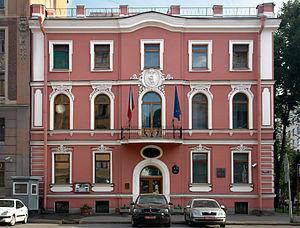
5 rue Tverskaya, Consulat de la république tchèque à Saint-Petersbourg.
Ceci est une liste des représentations diplomatiques de la République tchèque. Sont exclus les consulats honoraires et les «centres tchèques», bureaux sans statut diplomatique chargés de promouvoir le commerce, le tourisme et la culture tchèque à l'étranger.
Ceci est une liste des représentations diplomatiques en Russie. En tant que plus grand pays du monde, membre permanent du Conseil de sécurité des Nations Unies, puissance régionale en Europe et en Asie et principal État successeur de l'Union soviétique, la Fédération de Russie accueille une importante communauté diplomatique dans sa capitale, Moscou. Moscou abrite 148 ambassades, de nombreux pays ont également des consulats généraux et des consulats dans tout le pays.